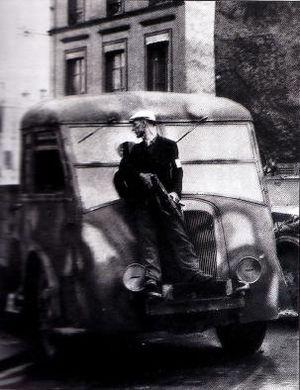
Jonas Geduldig, né le 22 janvier 1918 à Wlodzimierz en Pologne et mort le 21 février 1944, fusillé au fort du Mont-Valérien, est un résistant, soldat volontaire de l'armée française de libération.
La résistance intérieure française, appelée en France la Résistance, englobe l'ensemble des mouvements et réseaux clandestins qui durant la Seconde Guerre mondiale ont poursuivi la lutte contre l'Axe et ses relais collaborationnistes sur le territoire français depuis l'armistice du 22 juin 1940 jusqu’à la Libération en 1944.
Celestino Alfonso, né le 1ᵉʳ mai 1916 à Ituero de Azaba et mort le 21 février 1944, fusillé au fort du Mont-Valérien, est un républicain espagnol, soldat volontaire de l'Armée française de libération.